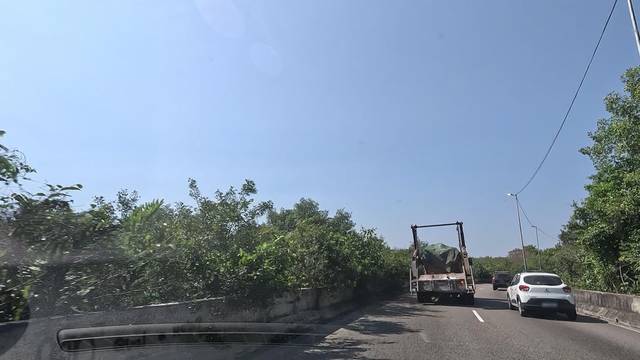
Region: Brazil
Coordinates: -22.977, -43.363